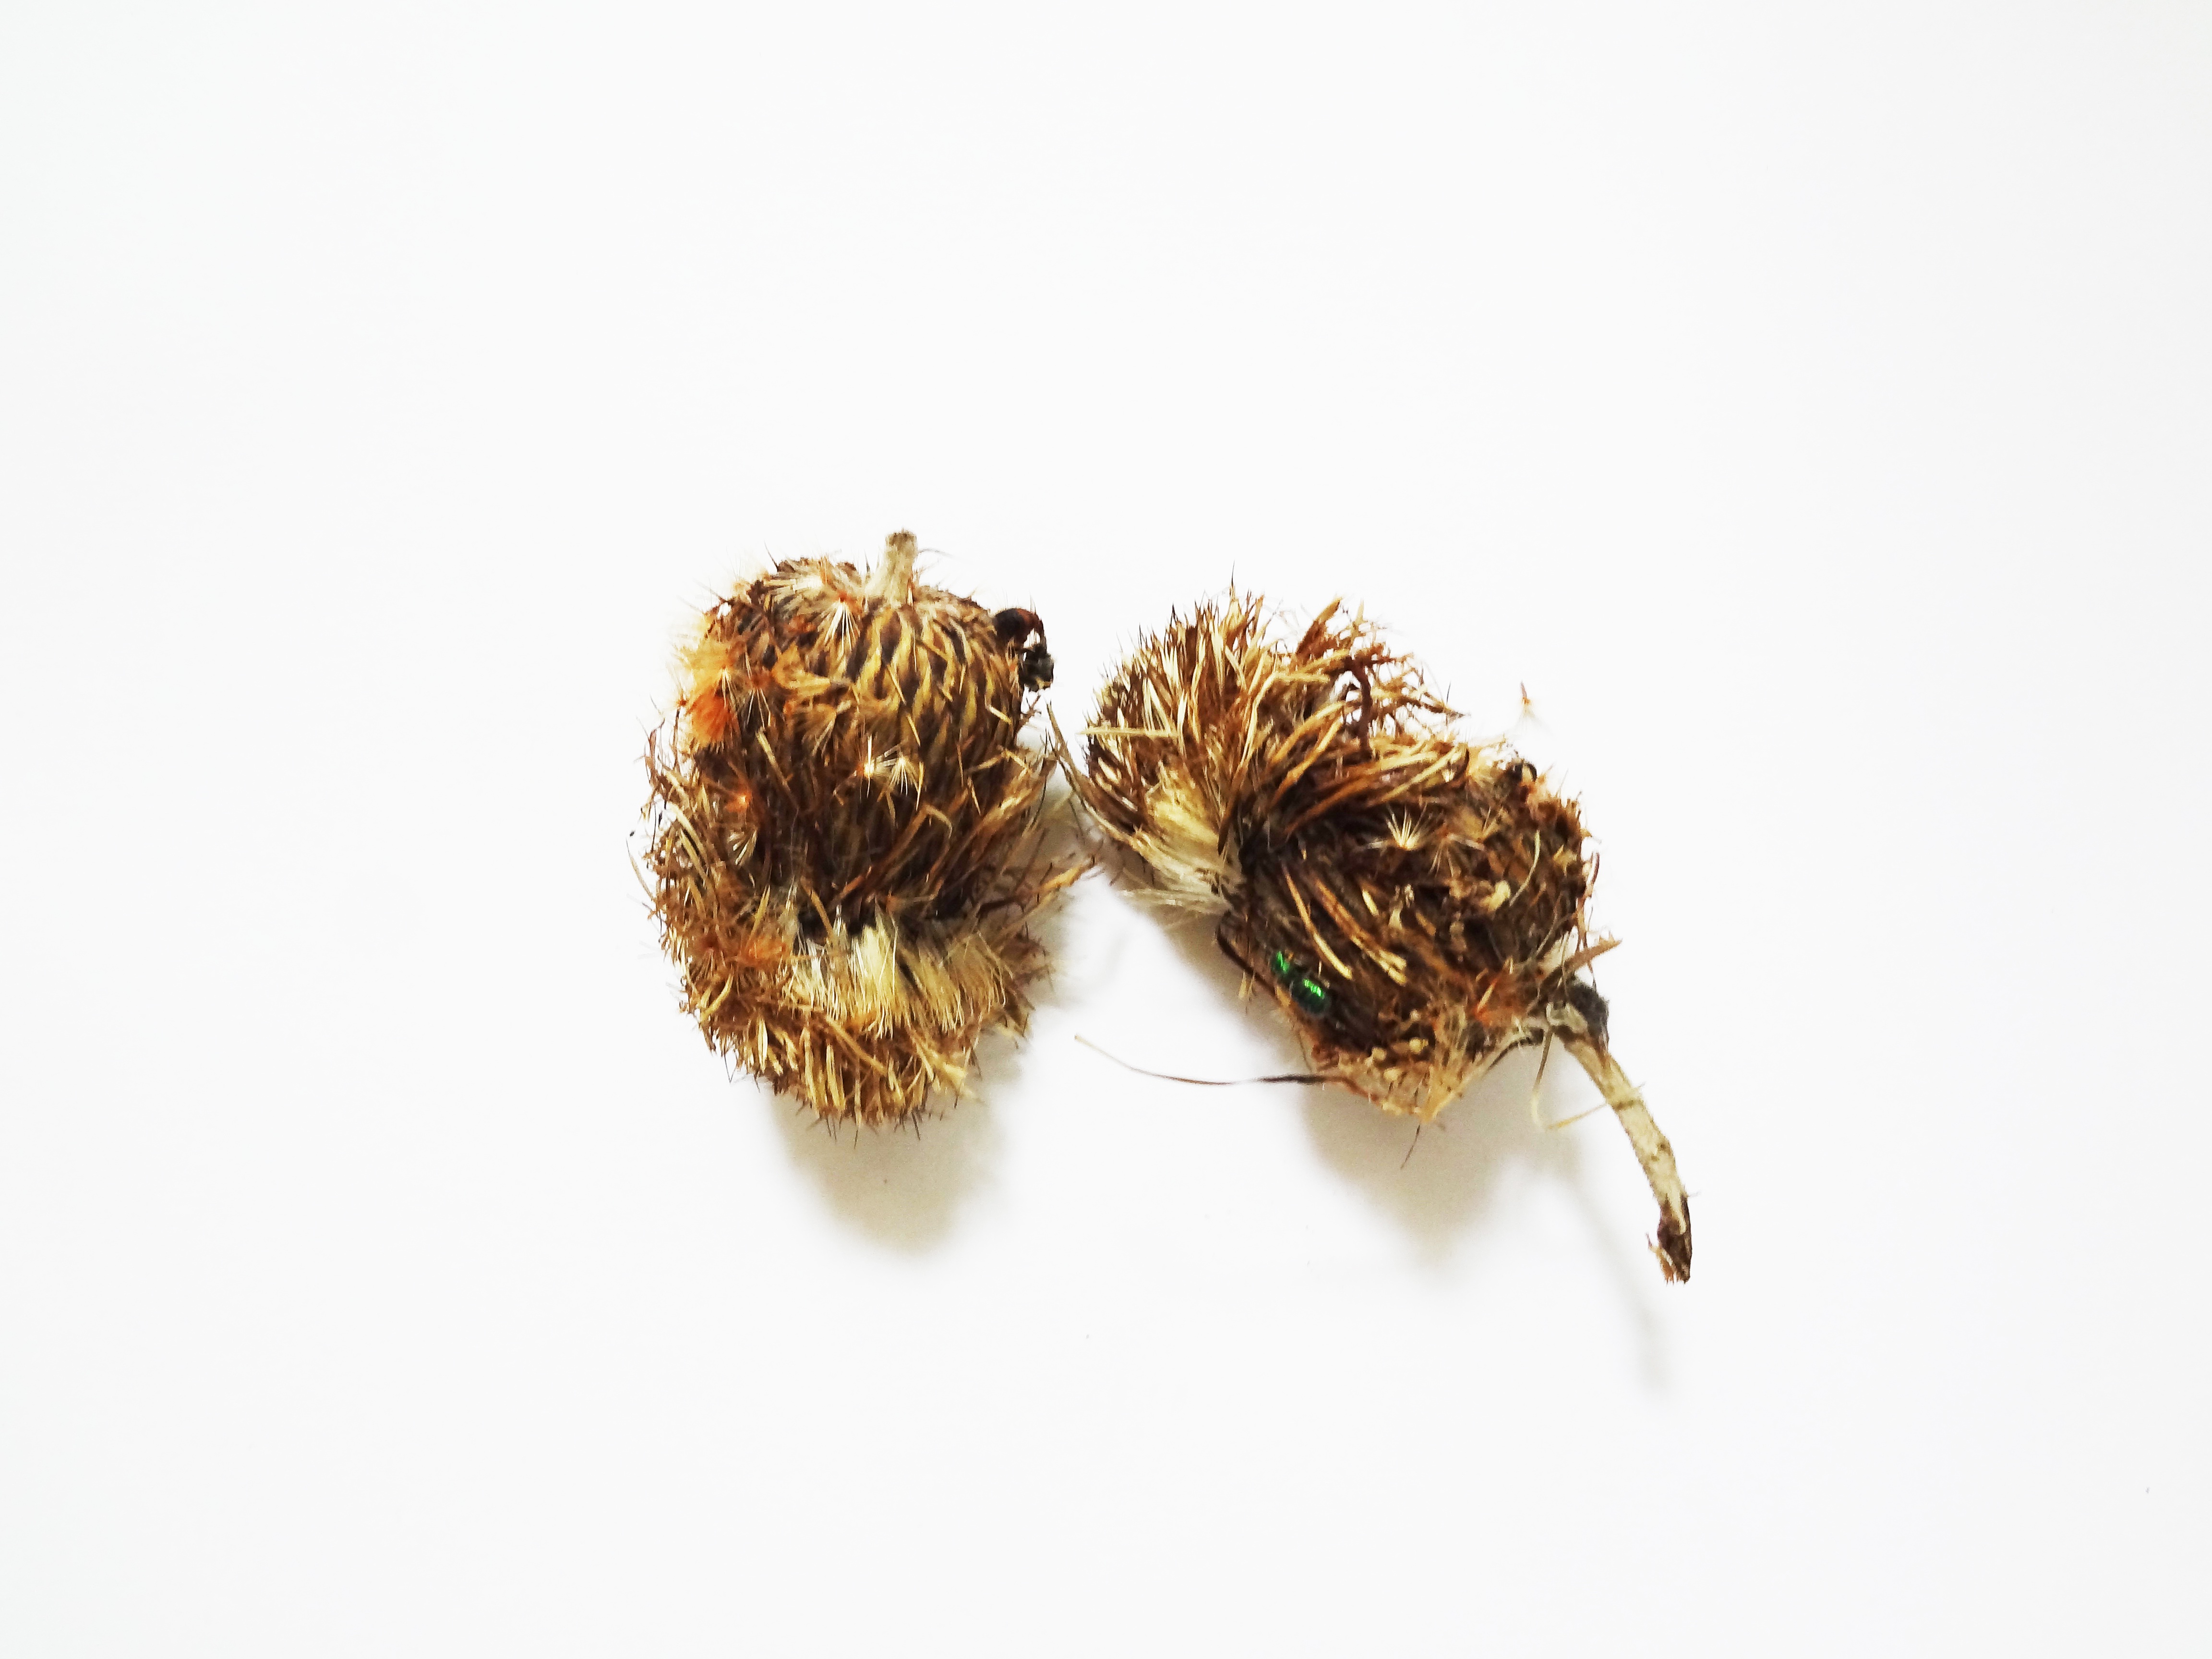
plant, leaf, flower, pollen, food, produce, close up, coconut, macro photography, flowering plant, grass family, land plant